Ontario Liberal Party

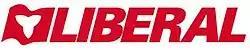
Logo of the Ontario Liberal Party from 1995 to 2002

By the 1995 election, the NDP government had become very unpopular due to perceived mismanagement, a few scandals, and because of the severe downturn in the economy. The Liberal Party was expected to replace the unpopular NDP, but it ran a poor campaign under leader Lyn McLeod, and was beaten by the Progressive Conservatives under Mike Harris. Harris swept to power on a right-wing "Common Sense Revolution" platform. In 1996, the Ontario Liberals selected Dalton McGuinty as their leader in a free-wheeling convention. Starting in fourth place, McGuinty's fiscally prudent record and moderate demeanor made him the second choice of a convention polarized around the candidacy of former Toronto Food Bank head Gerard Kennedy.